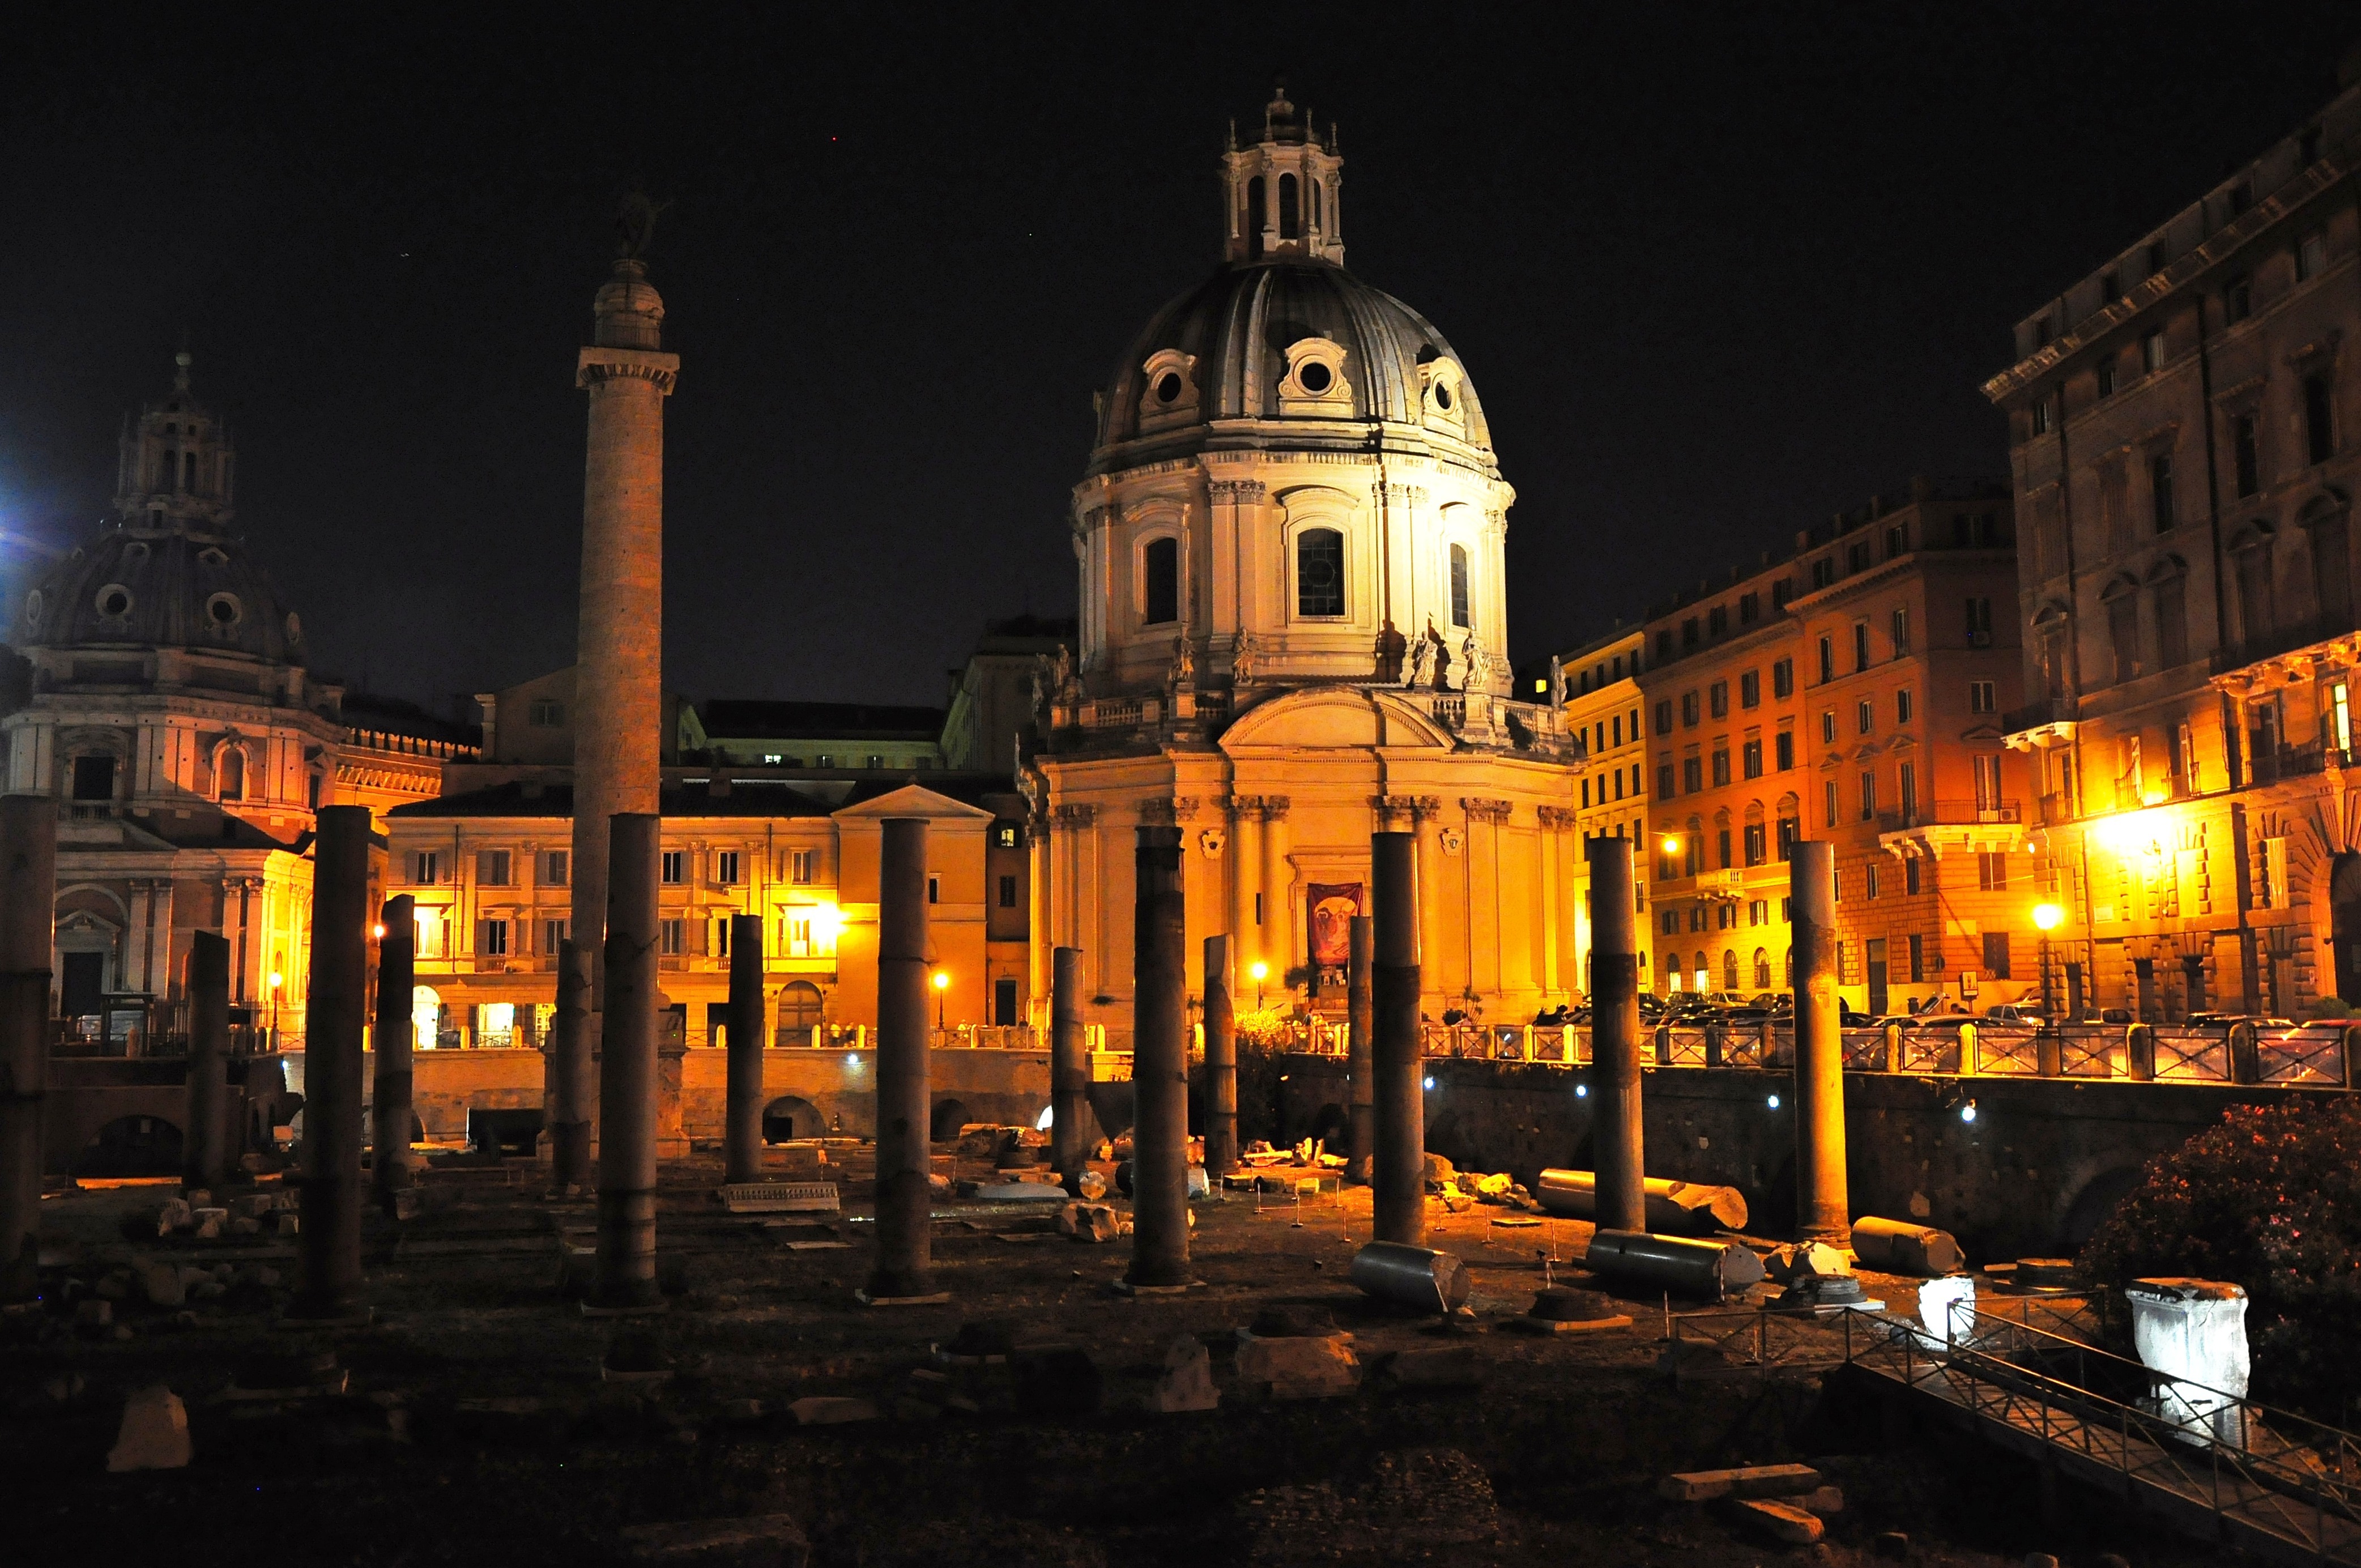
light, street, night, town, city, cityscape, downtown, dusk, evening, ancient, landmark, italy, darkness, street light, lighting, rome, town square, holes, fori imperiali, ancient rome, roma capitale, urban area, human settlement